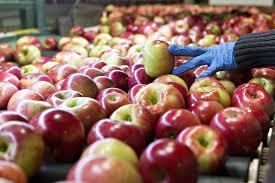
Label: apples